Pubs and inns in Grantham

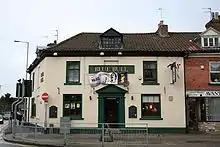
The Blue Bull Inn at 64–65 Westgate

Welby (who took the seat) and Thornton were supported by Lord Brownlow and the Duke of Rutland. Manners and Danvers were supported by William Manners. Before this election, voters had been paid two guineas per candidate for their votes. With this election, the price rose to ten guineas per voter per candidate.